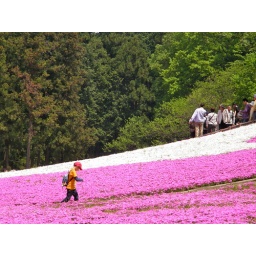
walking in flowers